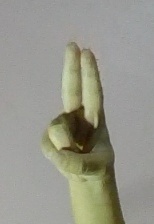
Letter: taa